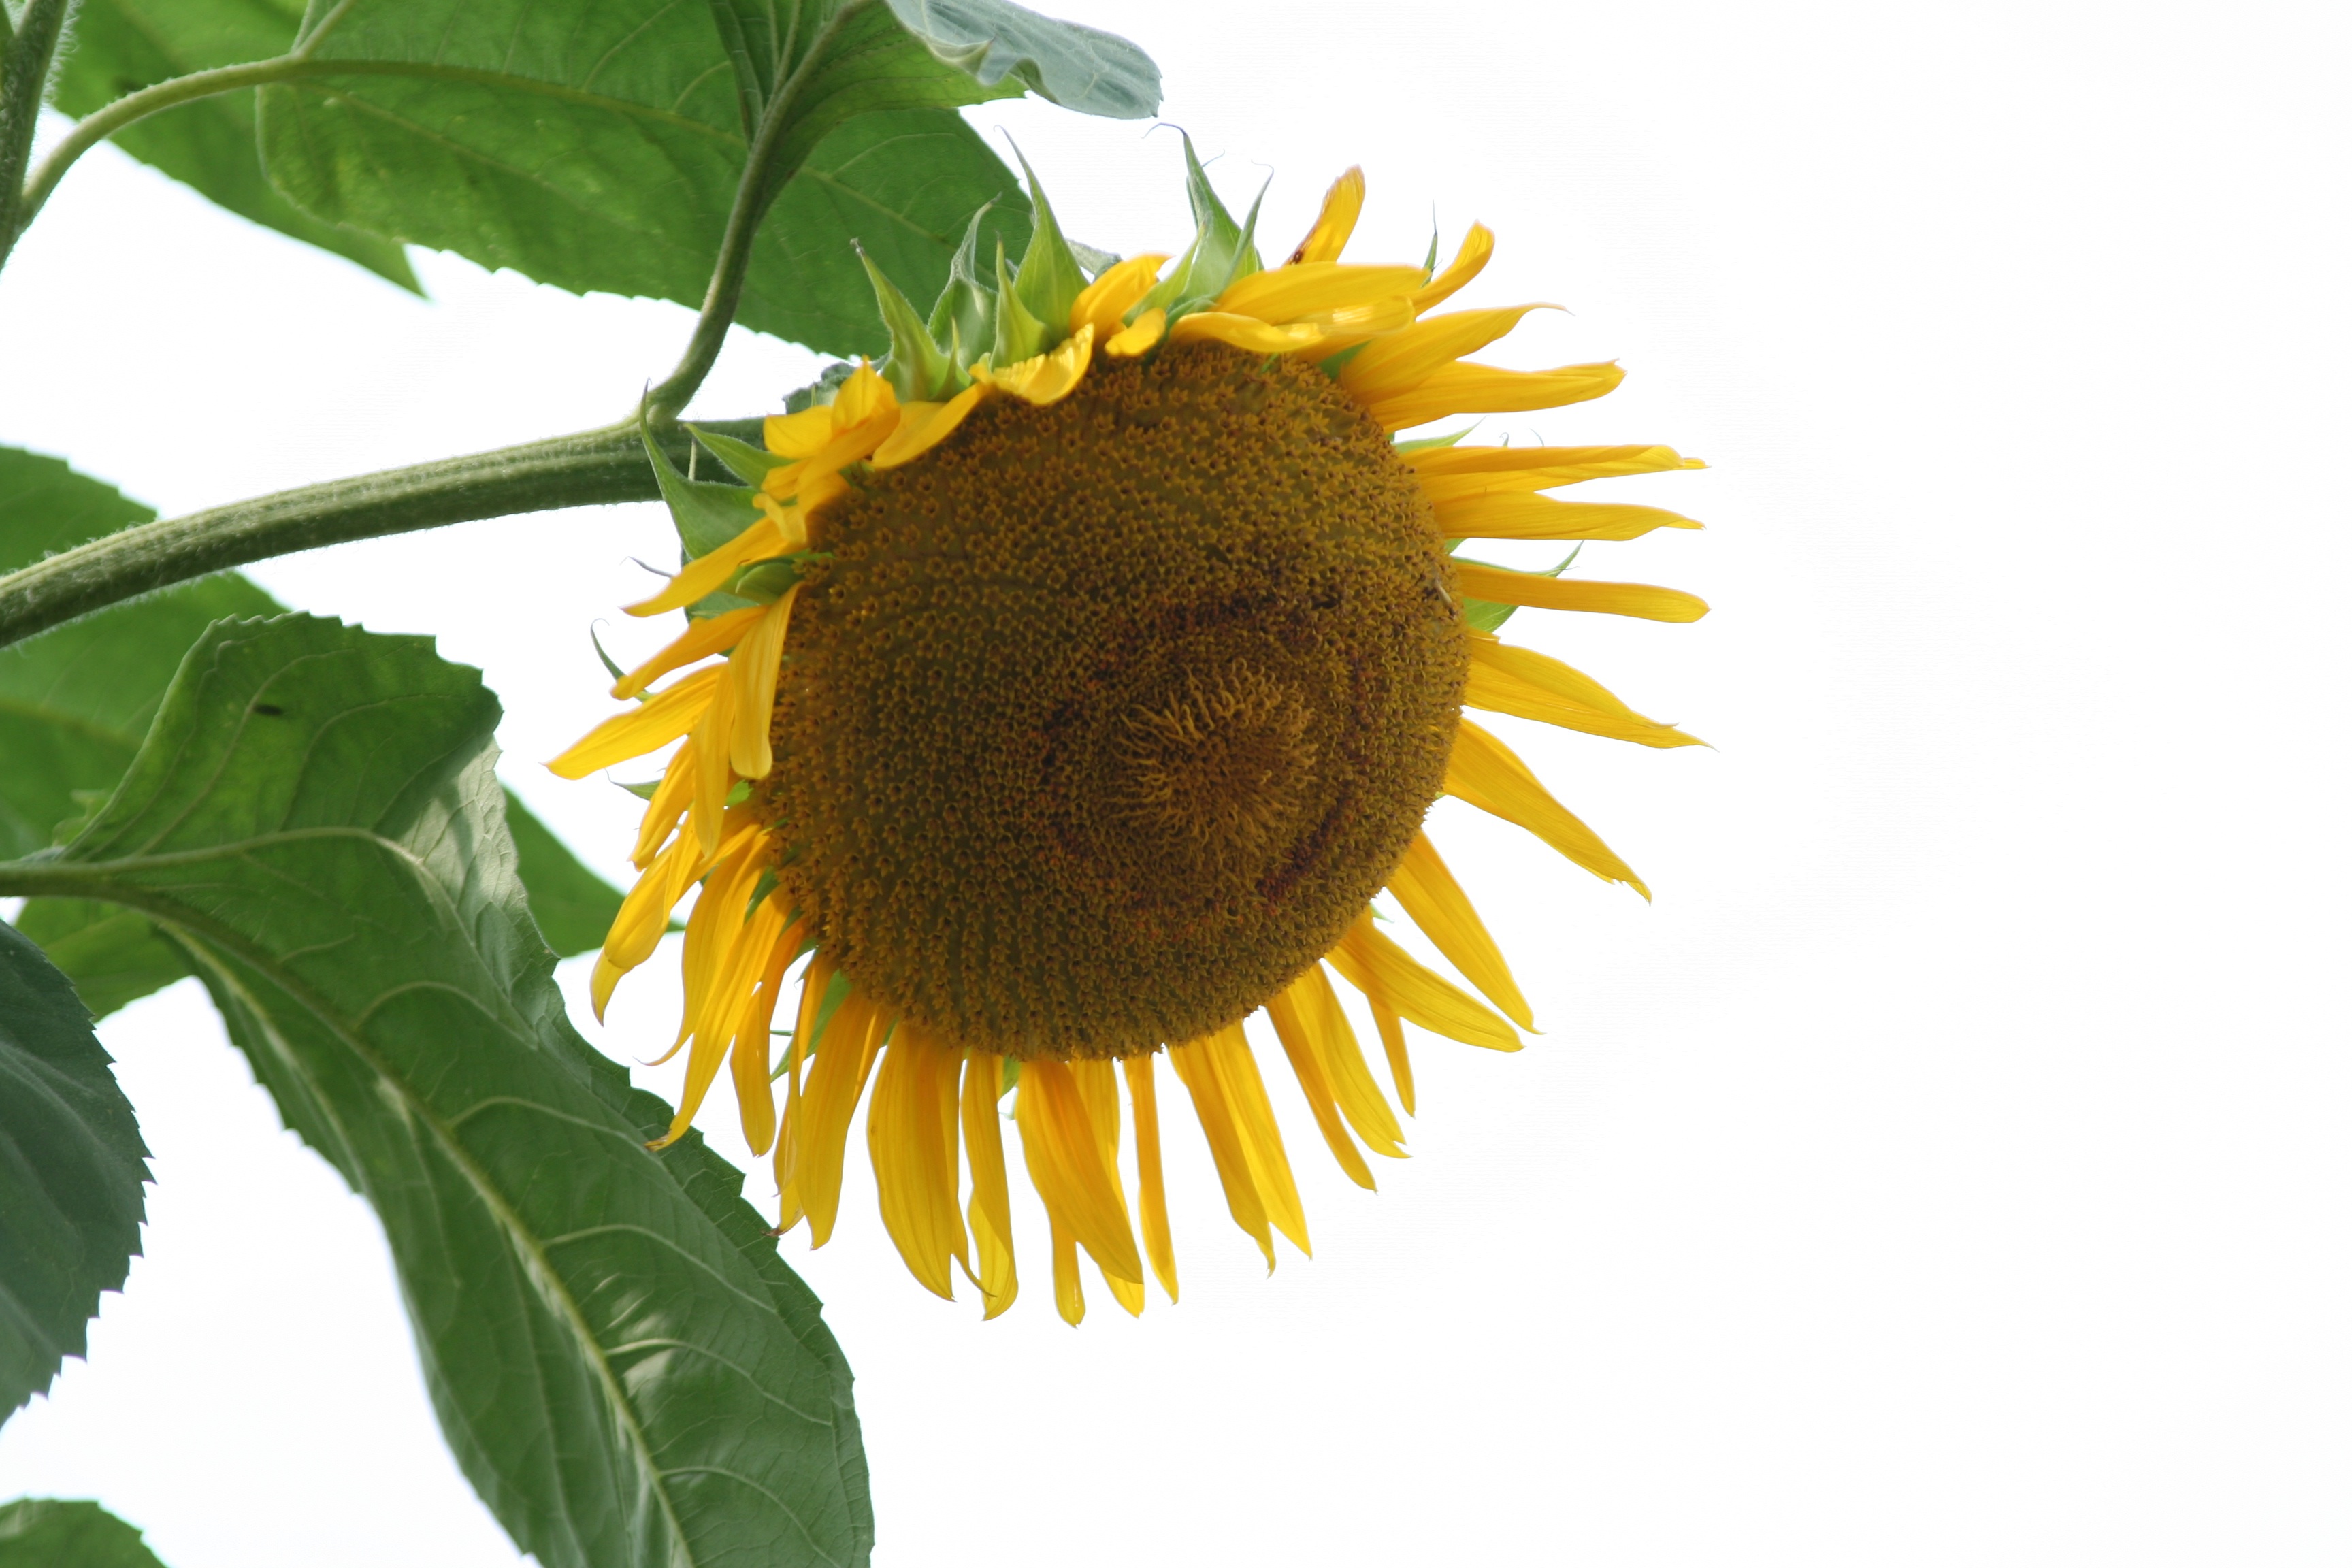
nature, plant, flower, petal, summer, produce, yellow, sunflower, flowers, vegetarian food, flowering plant, daisy family, sunflower seed, land plant